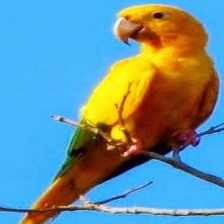
Species: GOLDEN PARAKEET
Scientific name: GUARUBA GUAROUBA